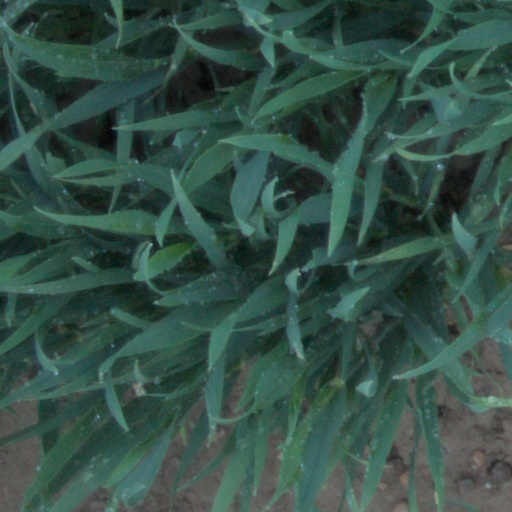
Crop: wheat